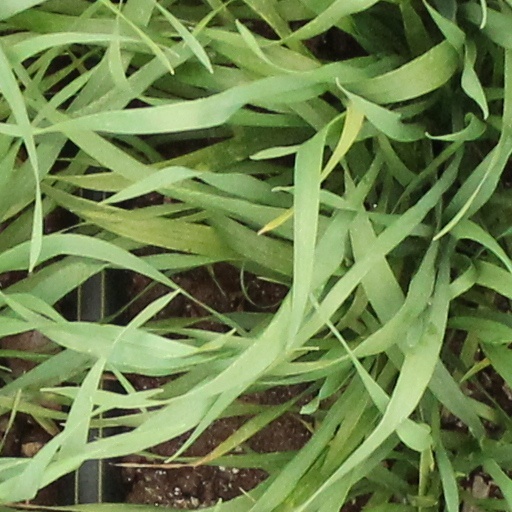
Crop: wheat